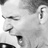
Emotion: sad